Tropical Storm Debra (1978)

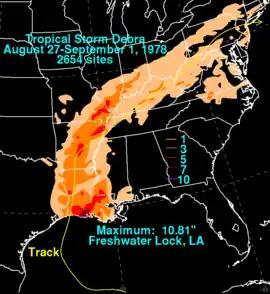
Rainfall amounts caused by Tropical Storm Debra

A flash flood watch was issued in advance of Debra for the whole of Louisiana. ExxonMobil, Royal Dutch Shell, Chevron, and other oil companies shut down operations and evacuated about 1,000 employees from offshore oil rigs in Texas and Louisiana. Despite these evacuations, a wave killed a person at a rig offshore from Cameron. Three evacuation centers in Lake Charles, were set up to help those needing shelter and departing the Cameron area, and the Red Cross opened four shelters at the Calcasieu Parish Public Schools. In Louisiana, more than six thousand people were evacuated from Cameron Parish, as well as an undetermined number from Vermilion Parish.